Jacques Thébault

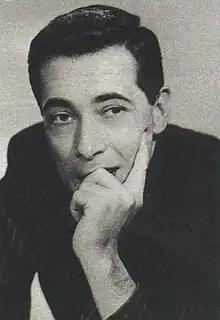
Jacques Thébault

Jacques Thébault (4 November 1924 – 15 July 2015) was a French actor. He has dubbed for or been the voice artist for: